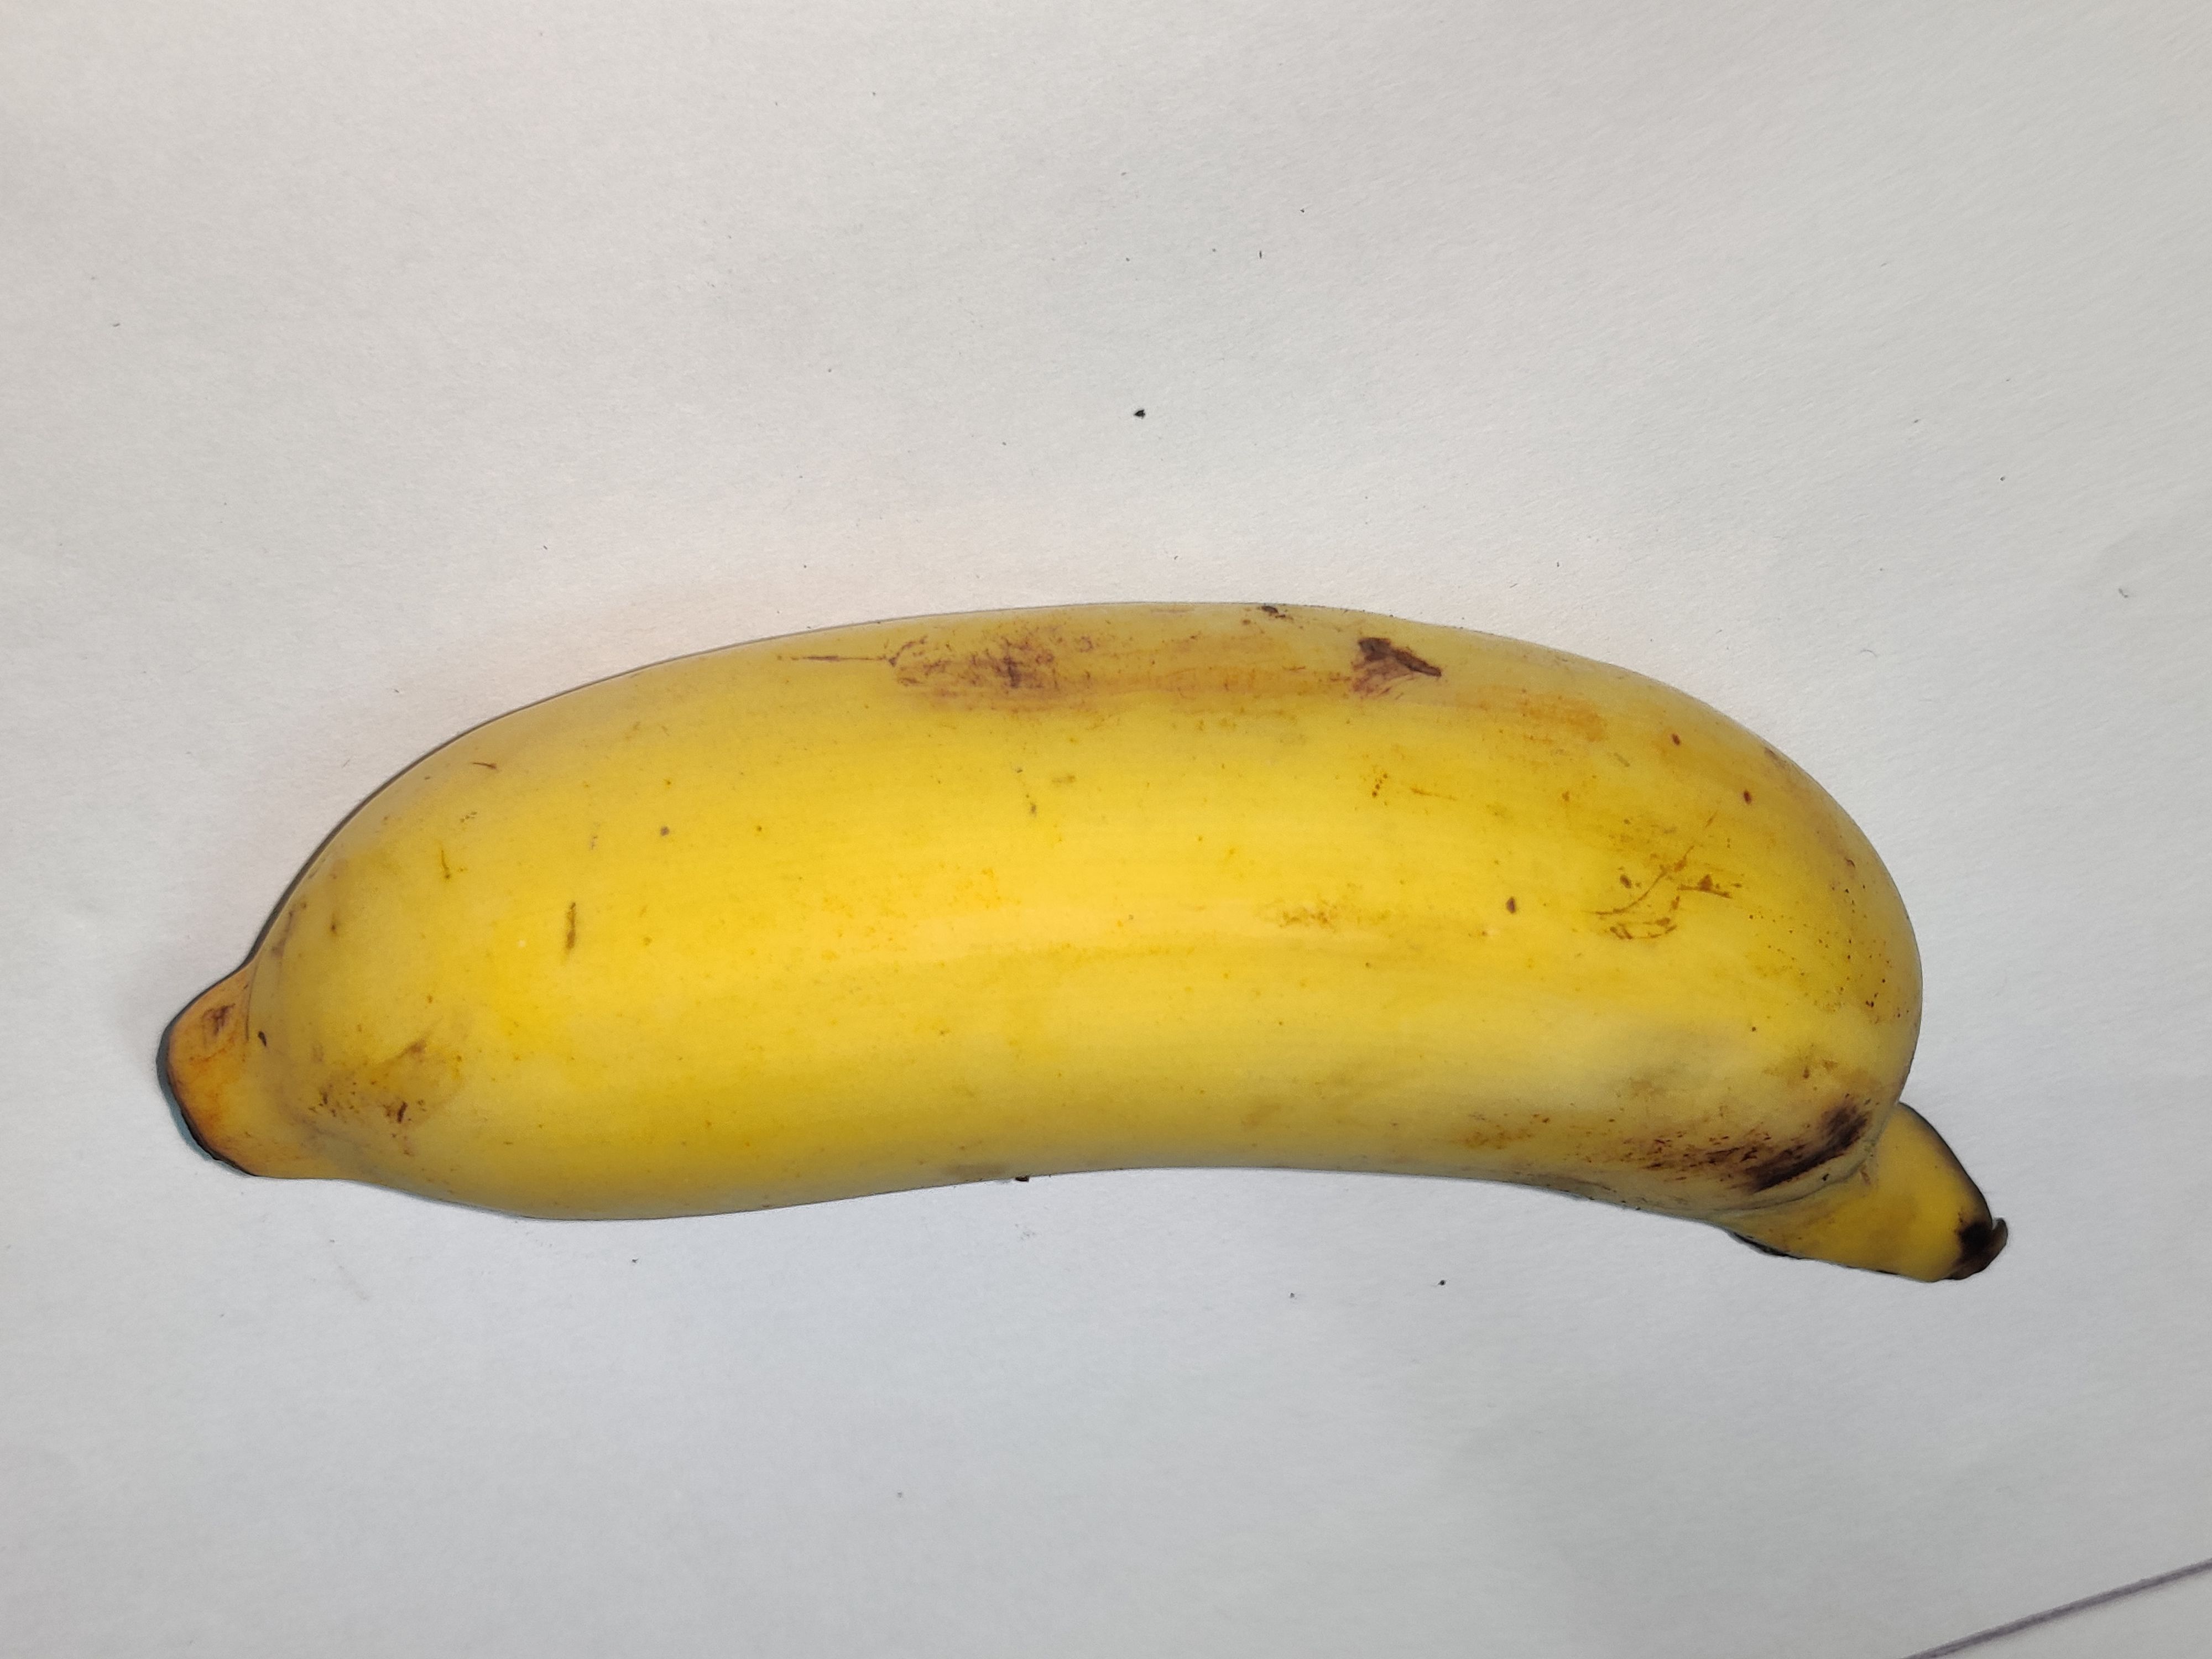
Fruit: banana
Grade: 1st-grade